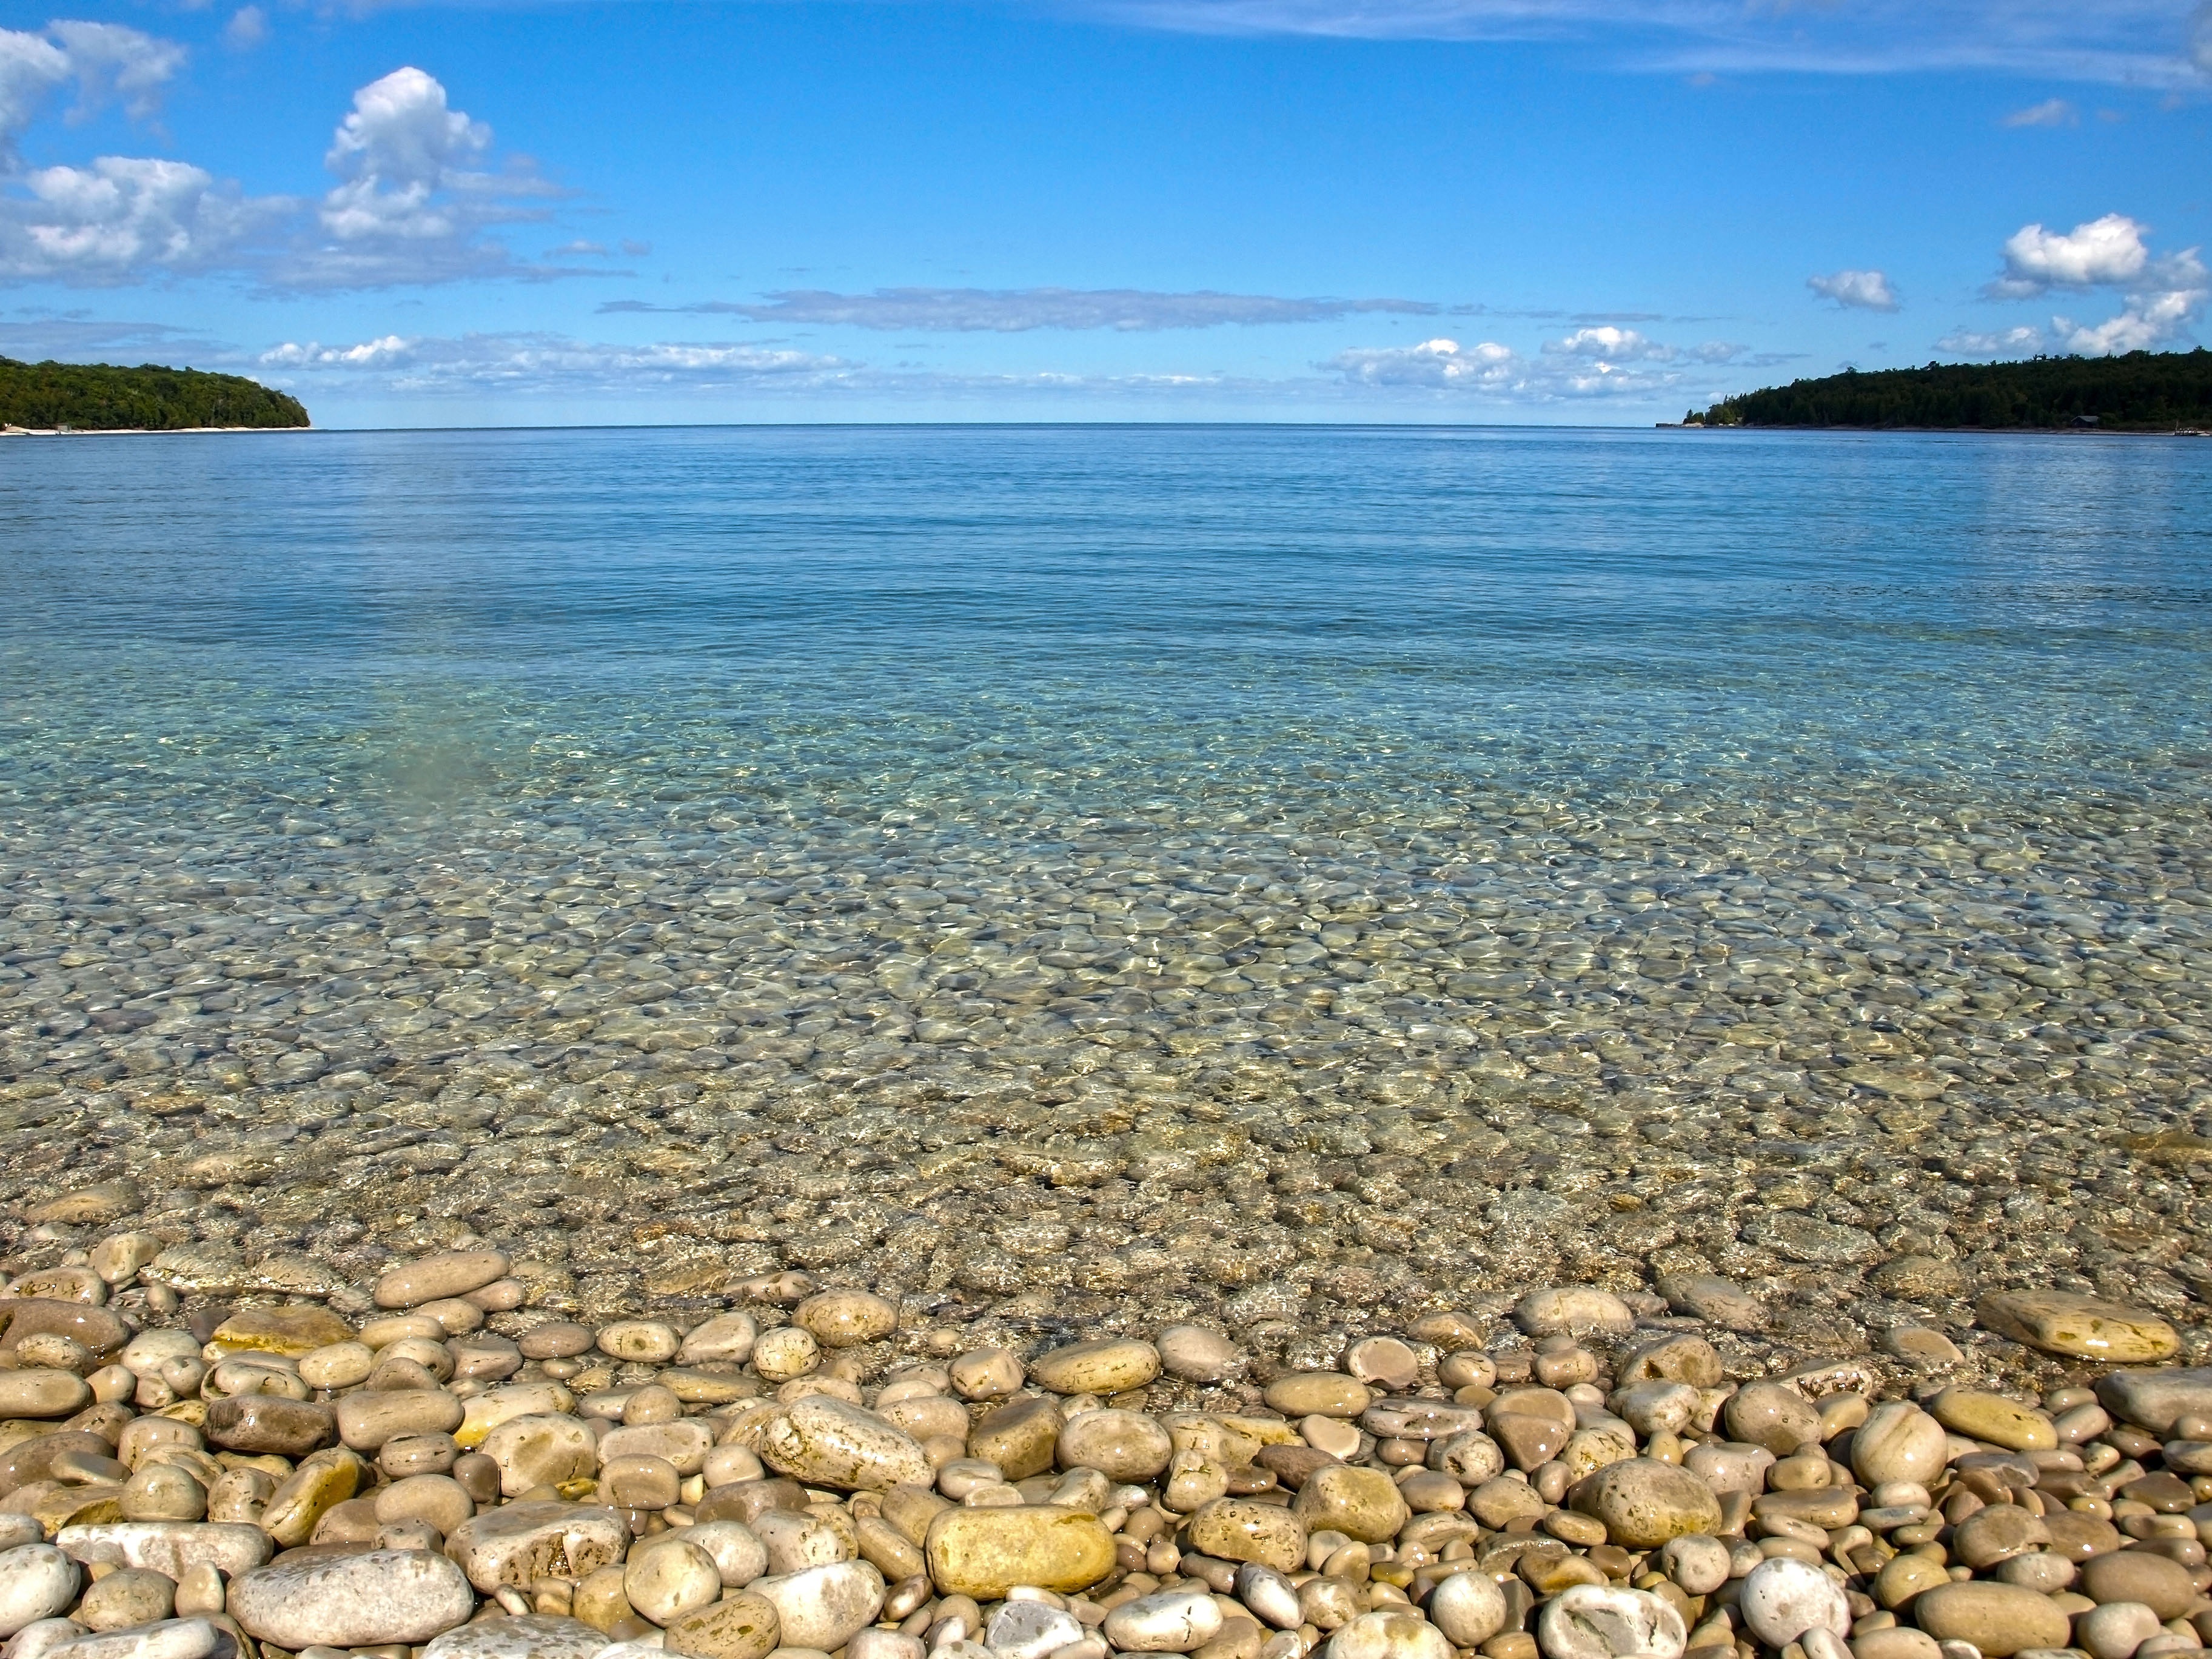
beach, landscape, sea, coast, sand, rock, ocean, horizon, shore, lake, cove, natural, bay, blue, body of water, michigan, cape, islet